Window cleaner

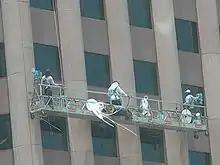
Window cleaning platform, or suspended scaffold, also known as a swing stage

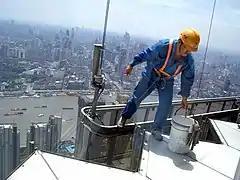
Window cleaner climbing out of a scaffold in Shanghai

Methods of access and equipment related to both access and cleaning vary nationally and regionally. If a window is not easily accessible using one type of equipment then it is advisable to combine different tools to be able to clean it properly.